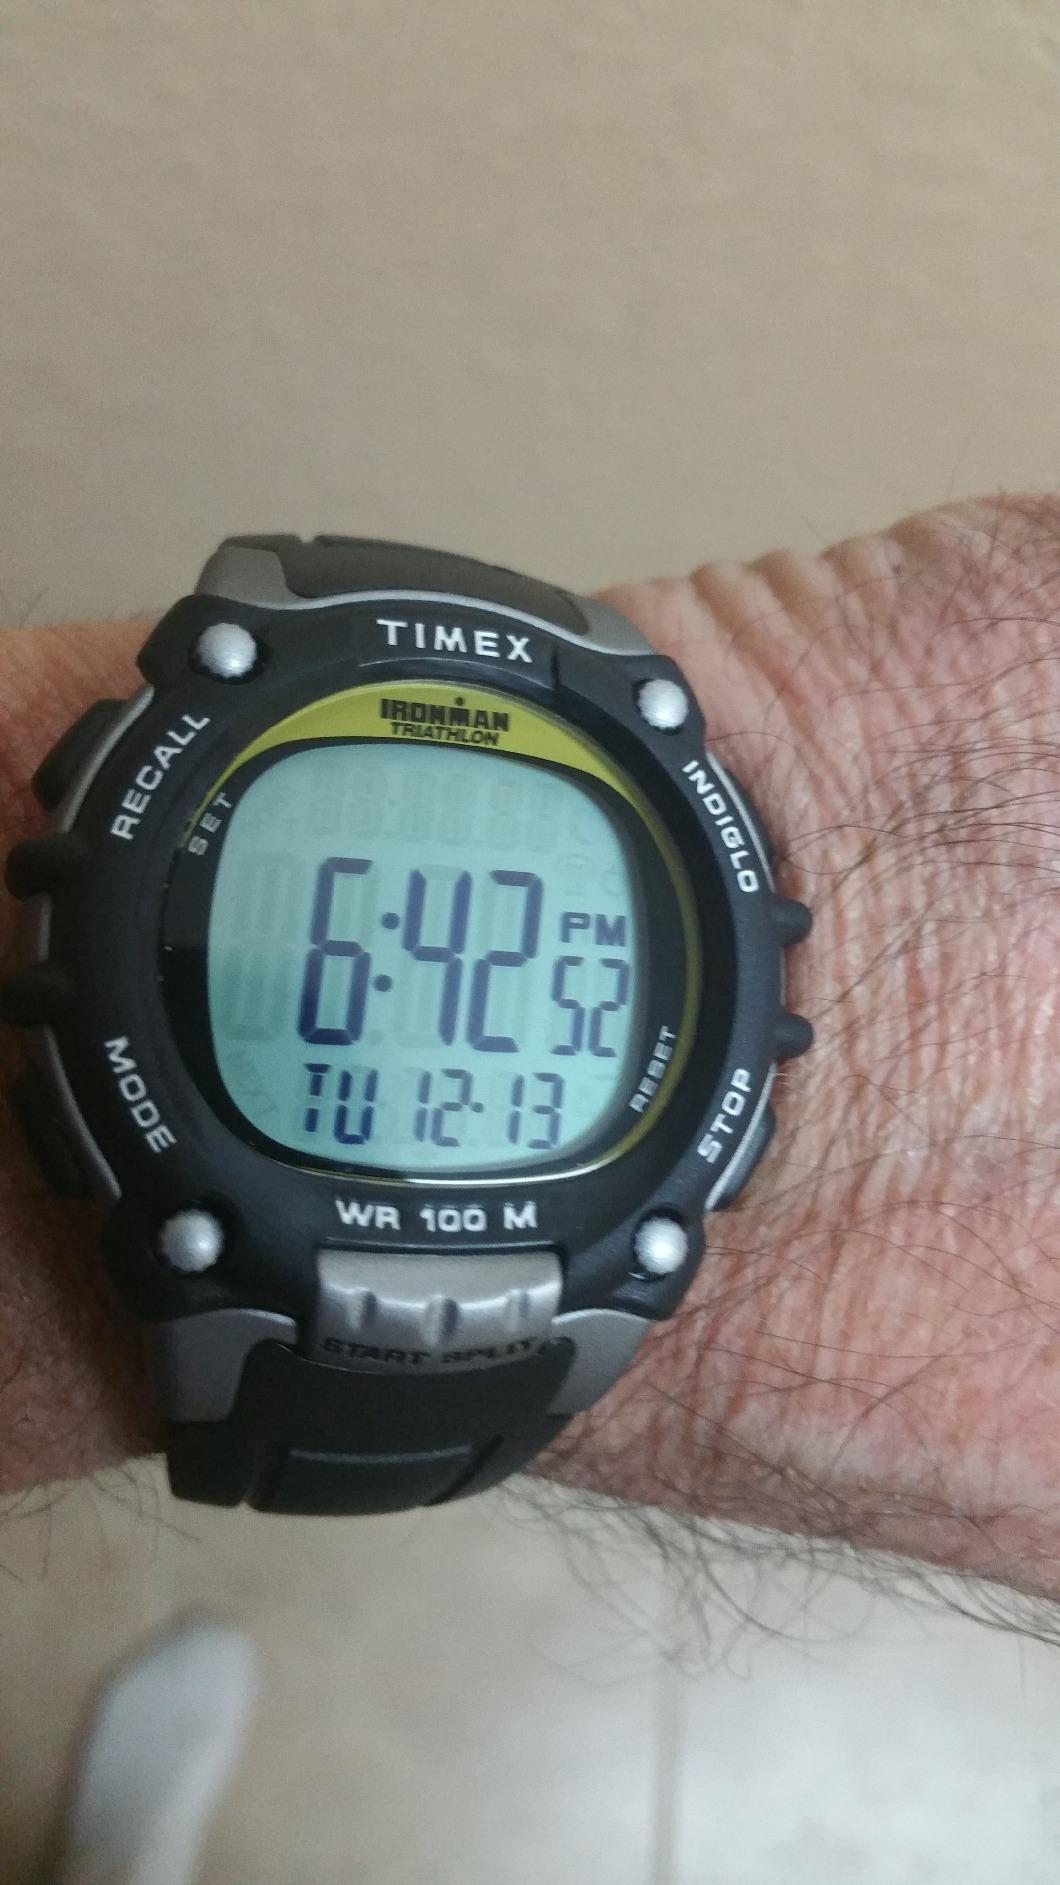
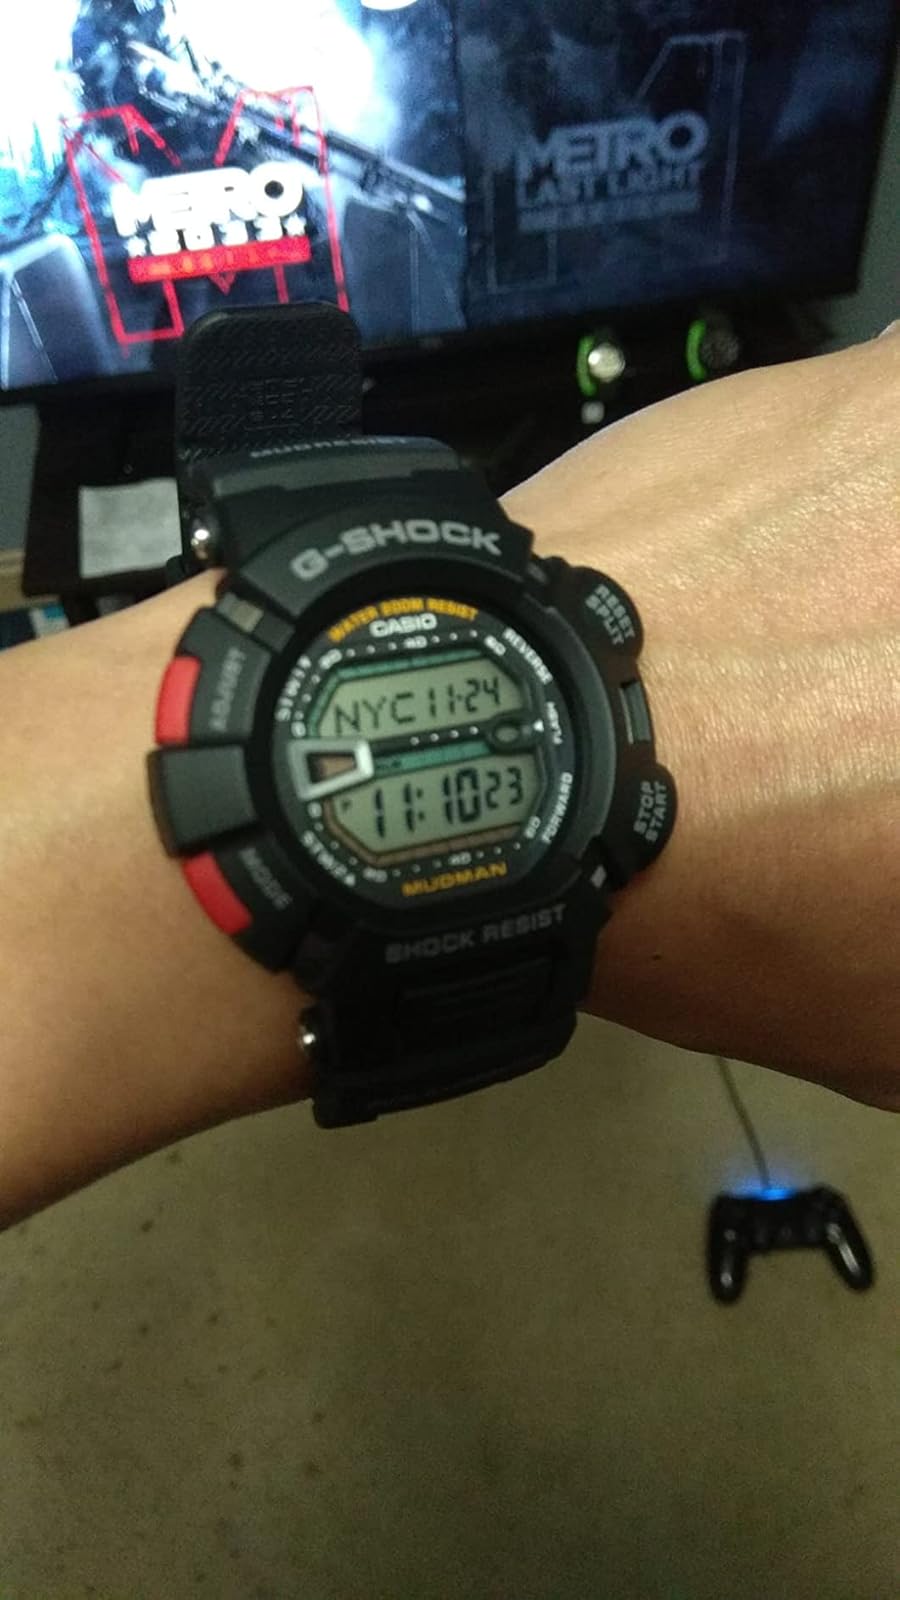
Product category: accessories_watch
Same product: no